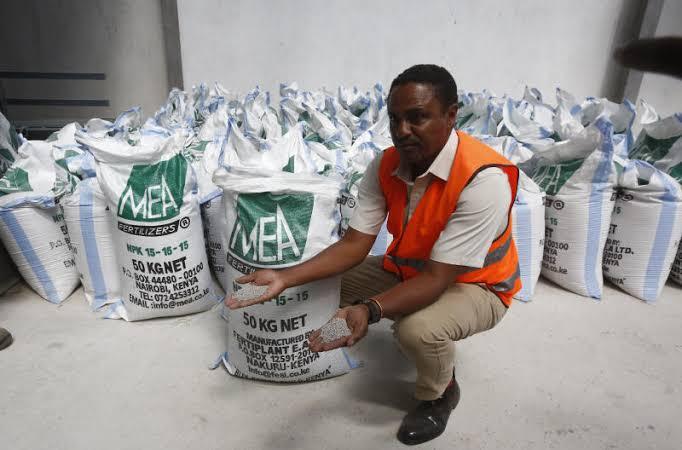
Mjasiriamali akiwa amesimama ndani ya chumba kulicho na mifuko mingi yenye mbolea ndani yake kwa ajili ya kukuzia na kuulia wadudu wanaosumbua.